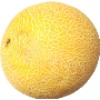
Label: Cantaloupe 1